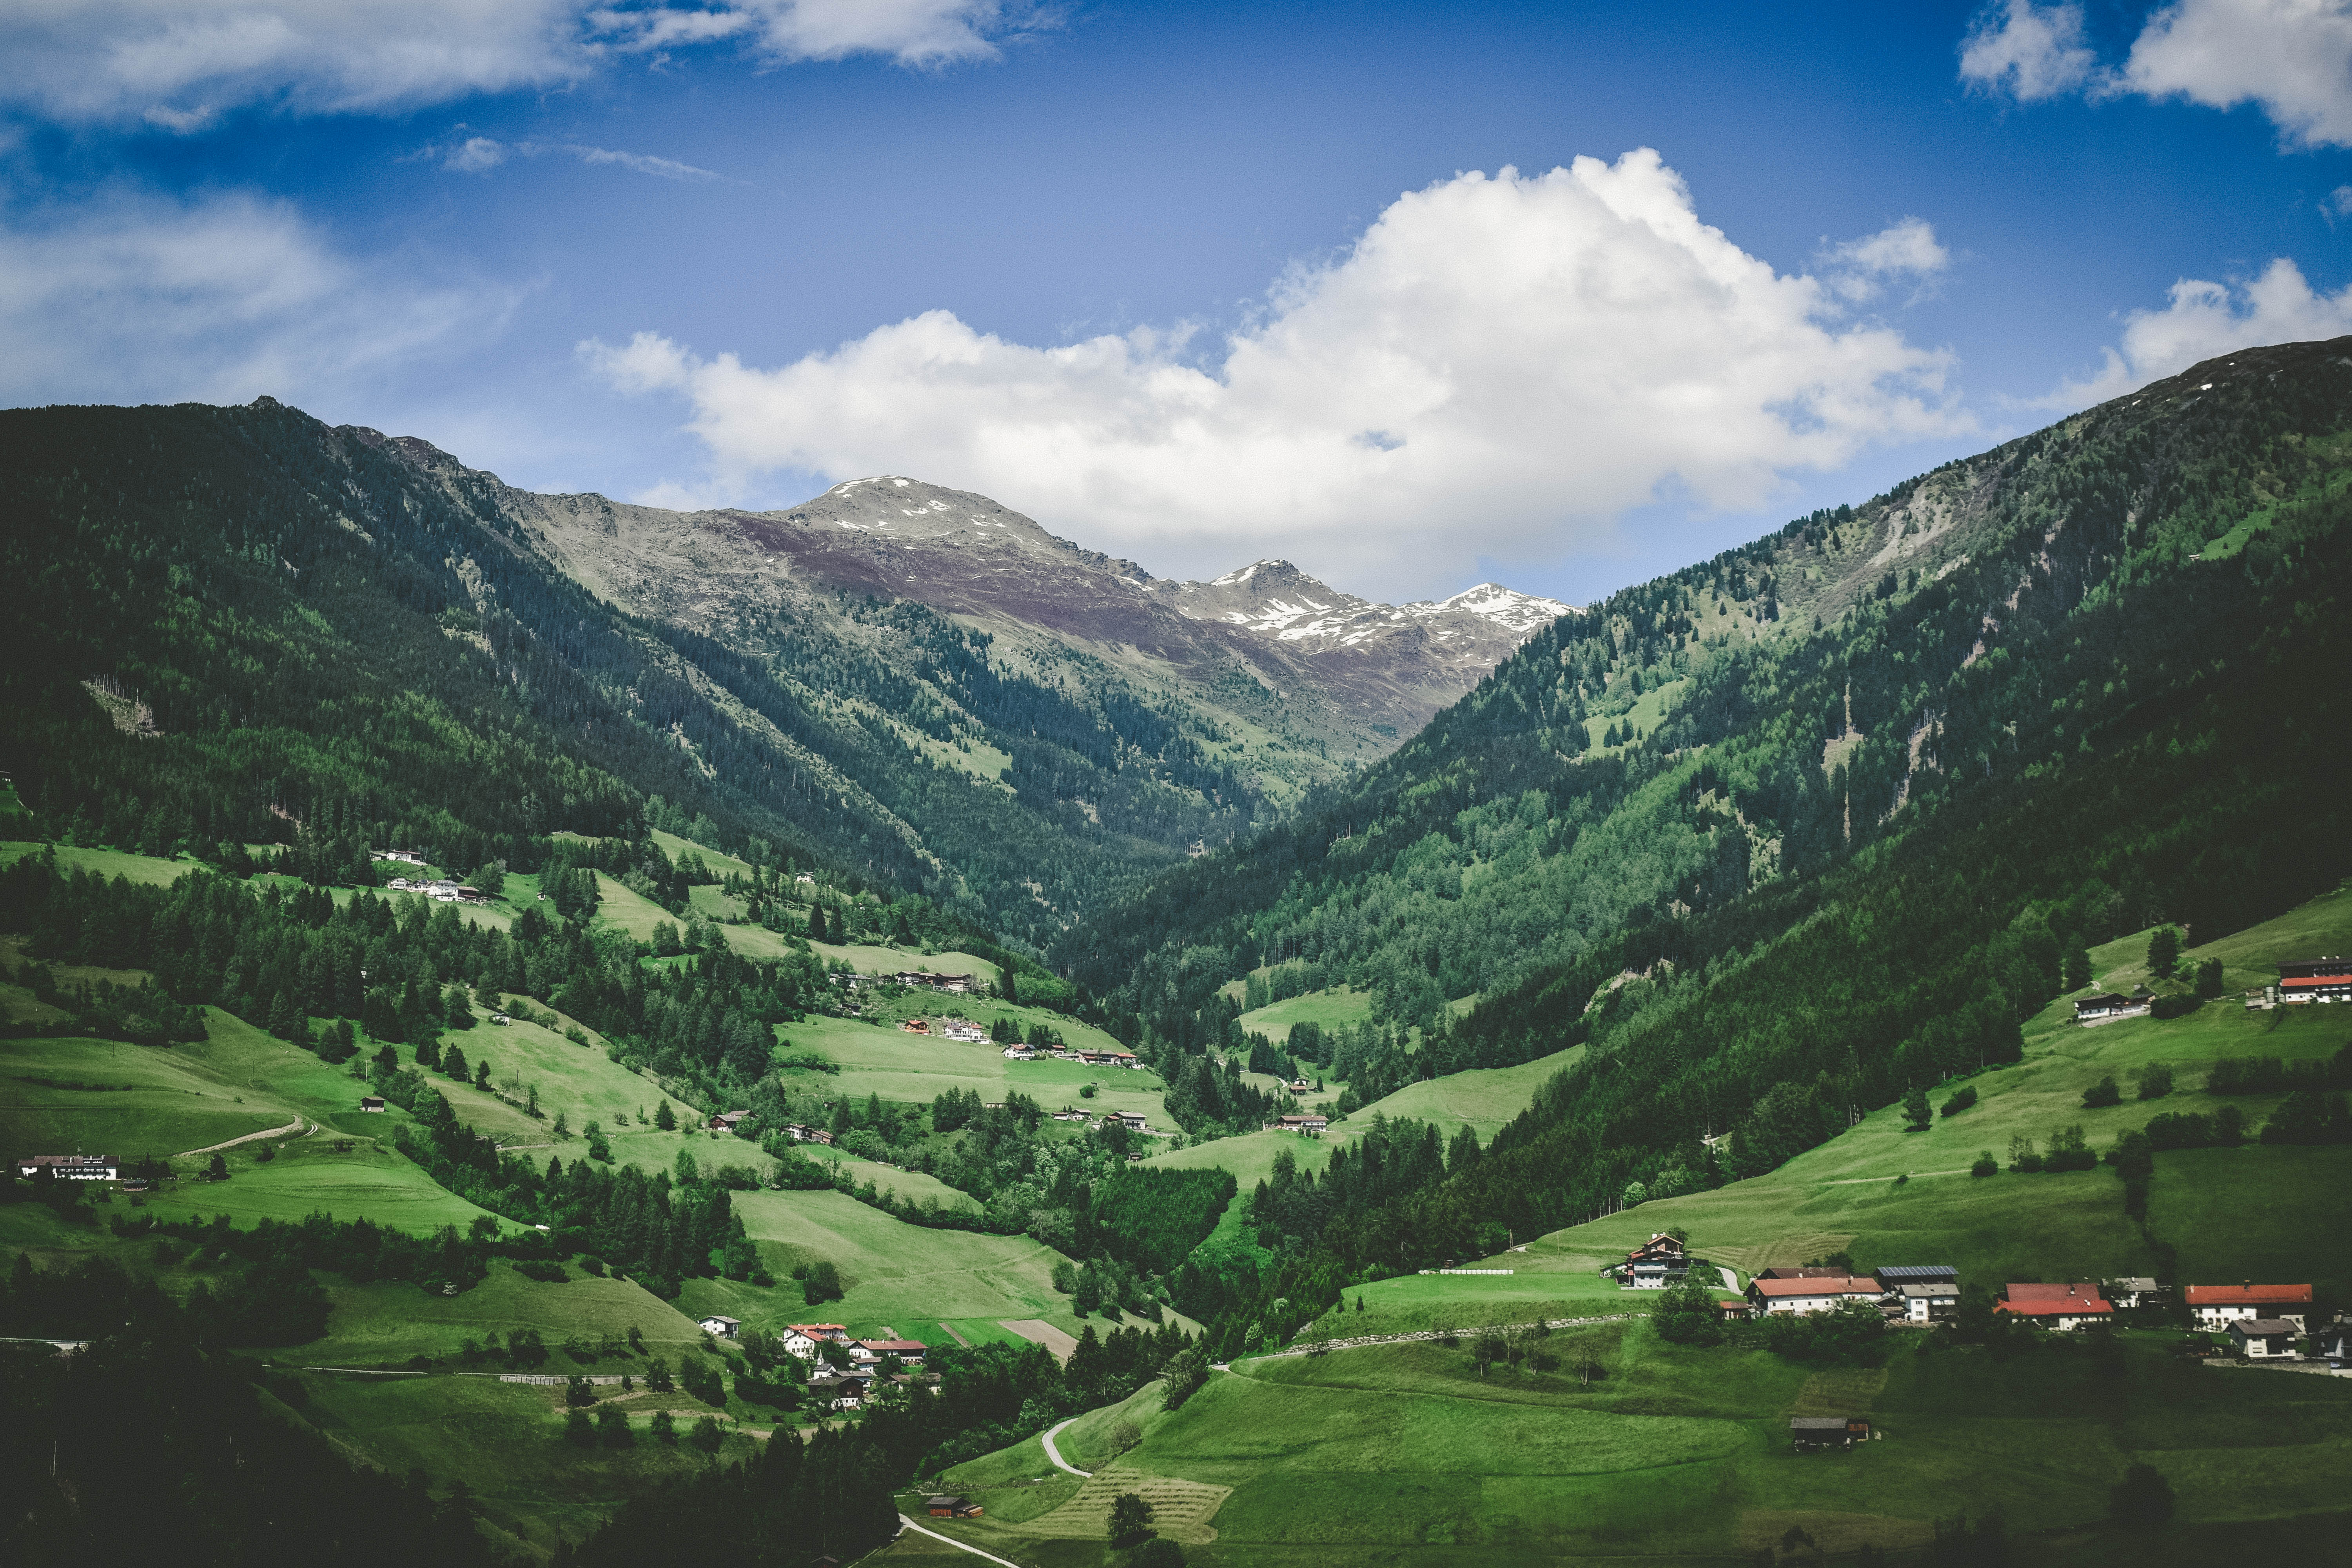
landscape, nature, grass, mountain, cloud, sky, meadow, countryside, hill, lake, valley, mountain range, scenic, fjord, reservoir, highland, mountains, alps, plateau, fell, loch, rural area, landform, aerial photography, mountain pass, geographical feature, mountainous landforms